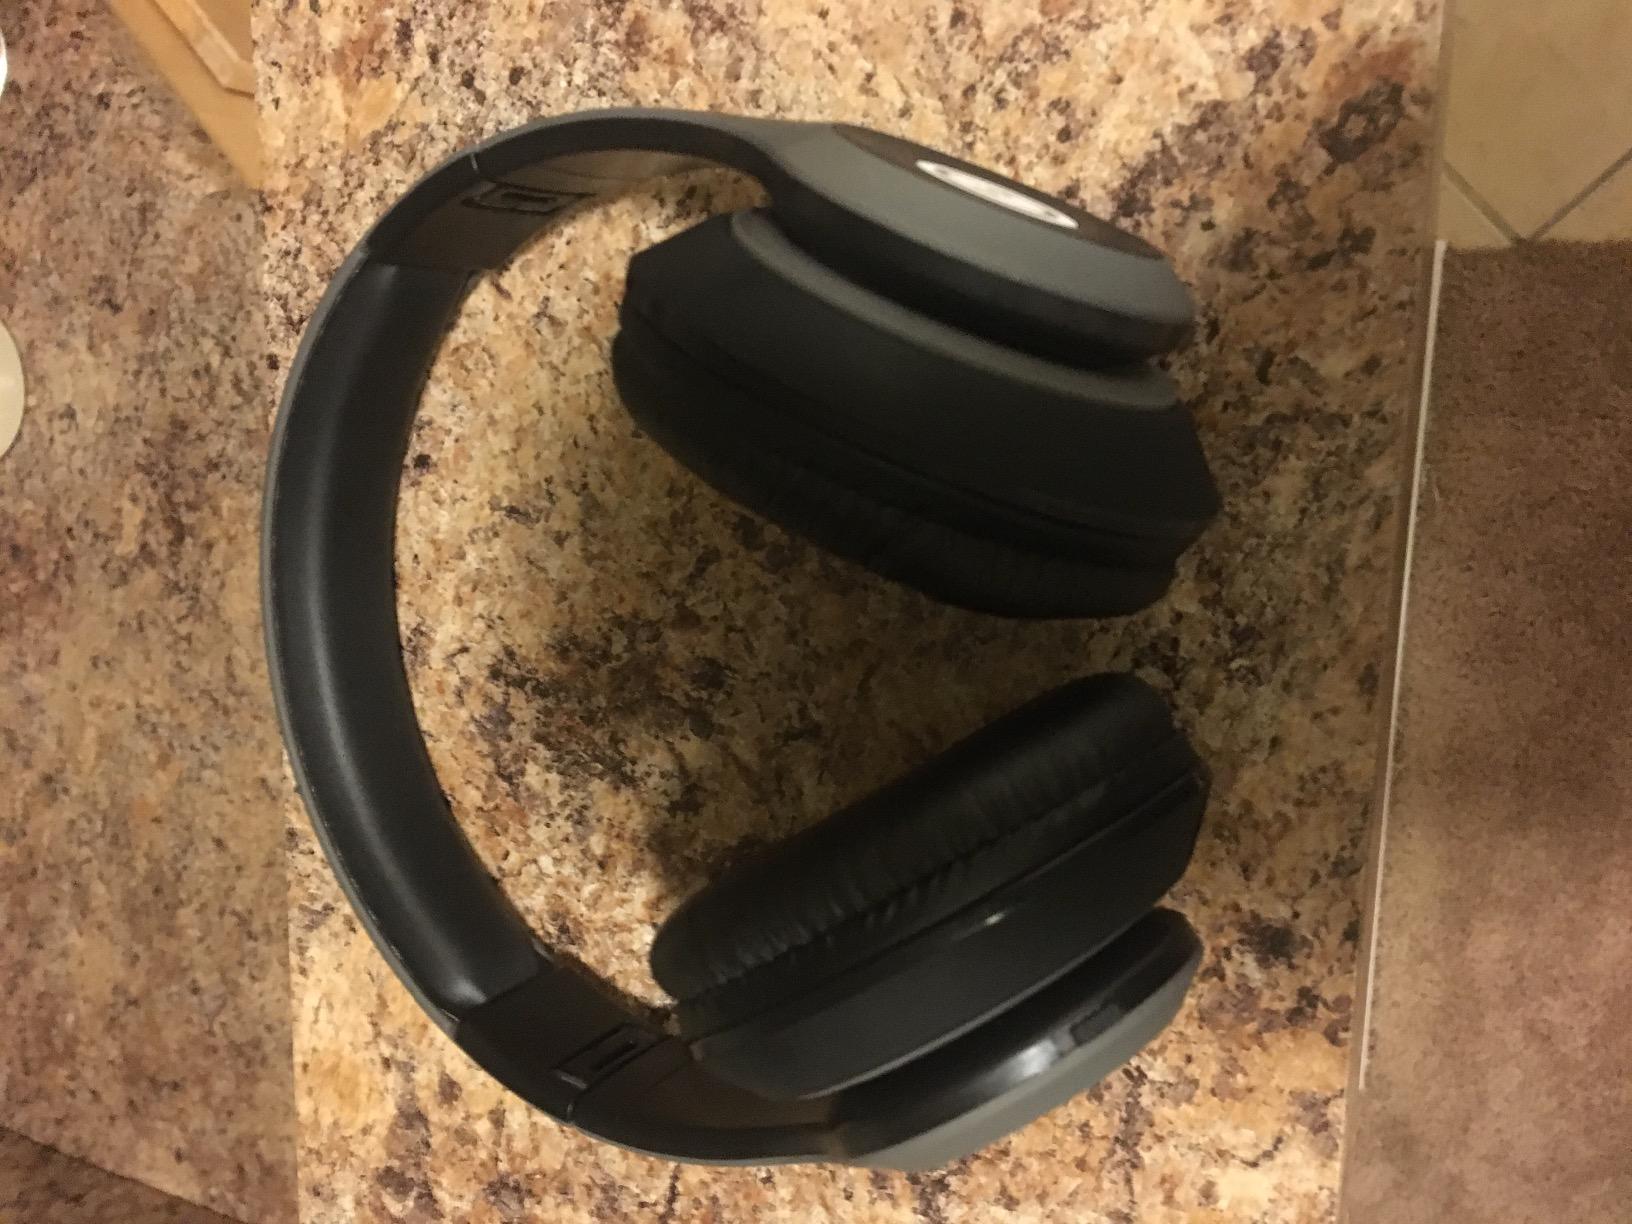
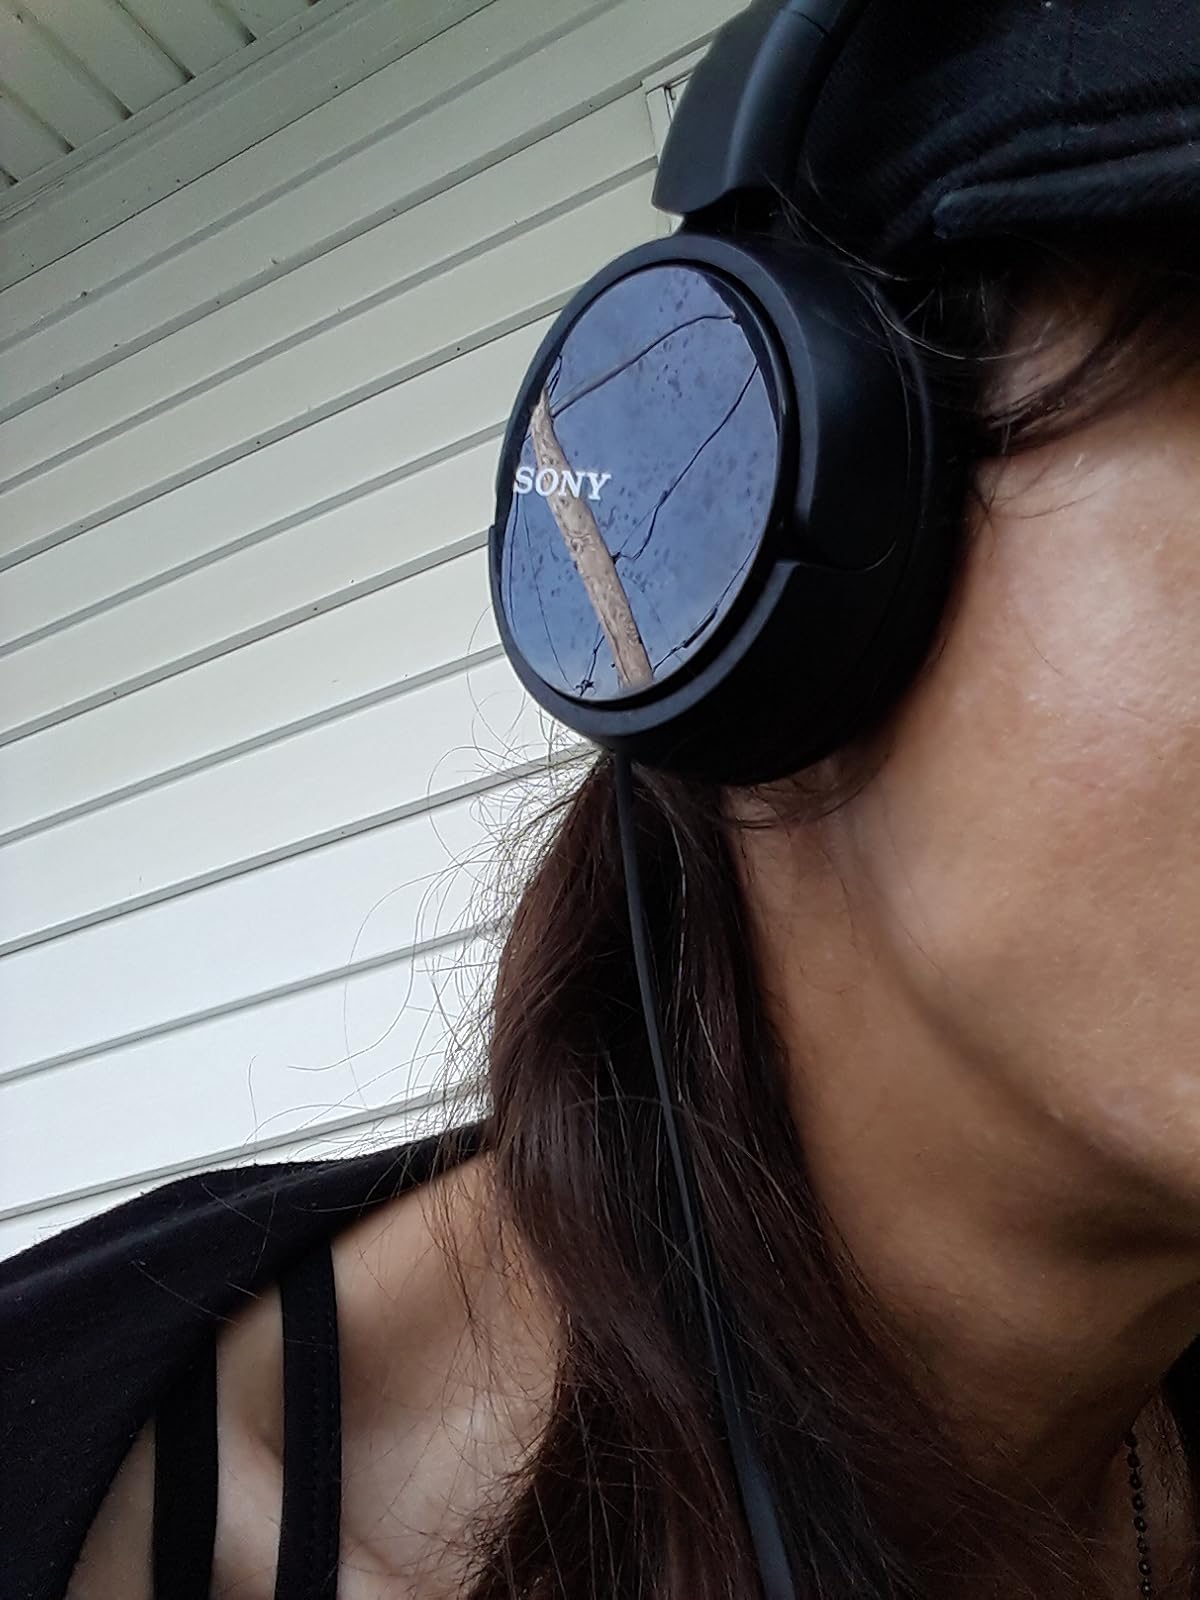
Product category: headphones
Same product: no